Friedenheimer Straße station

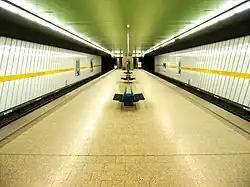
Friedenheimer Straße U-Bahn station

Friedenheimer Straße is an U-Bahn station in Munich on the U5.